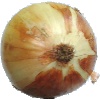
Label: Onion White 1